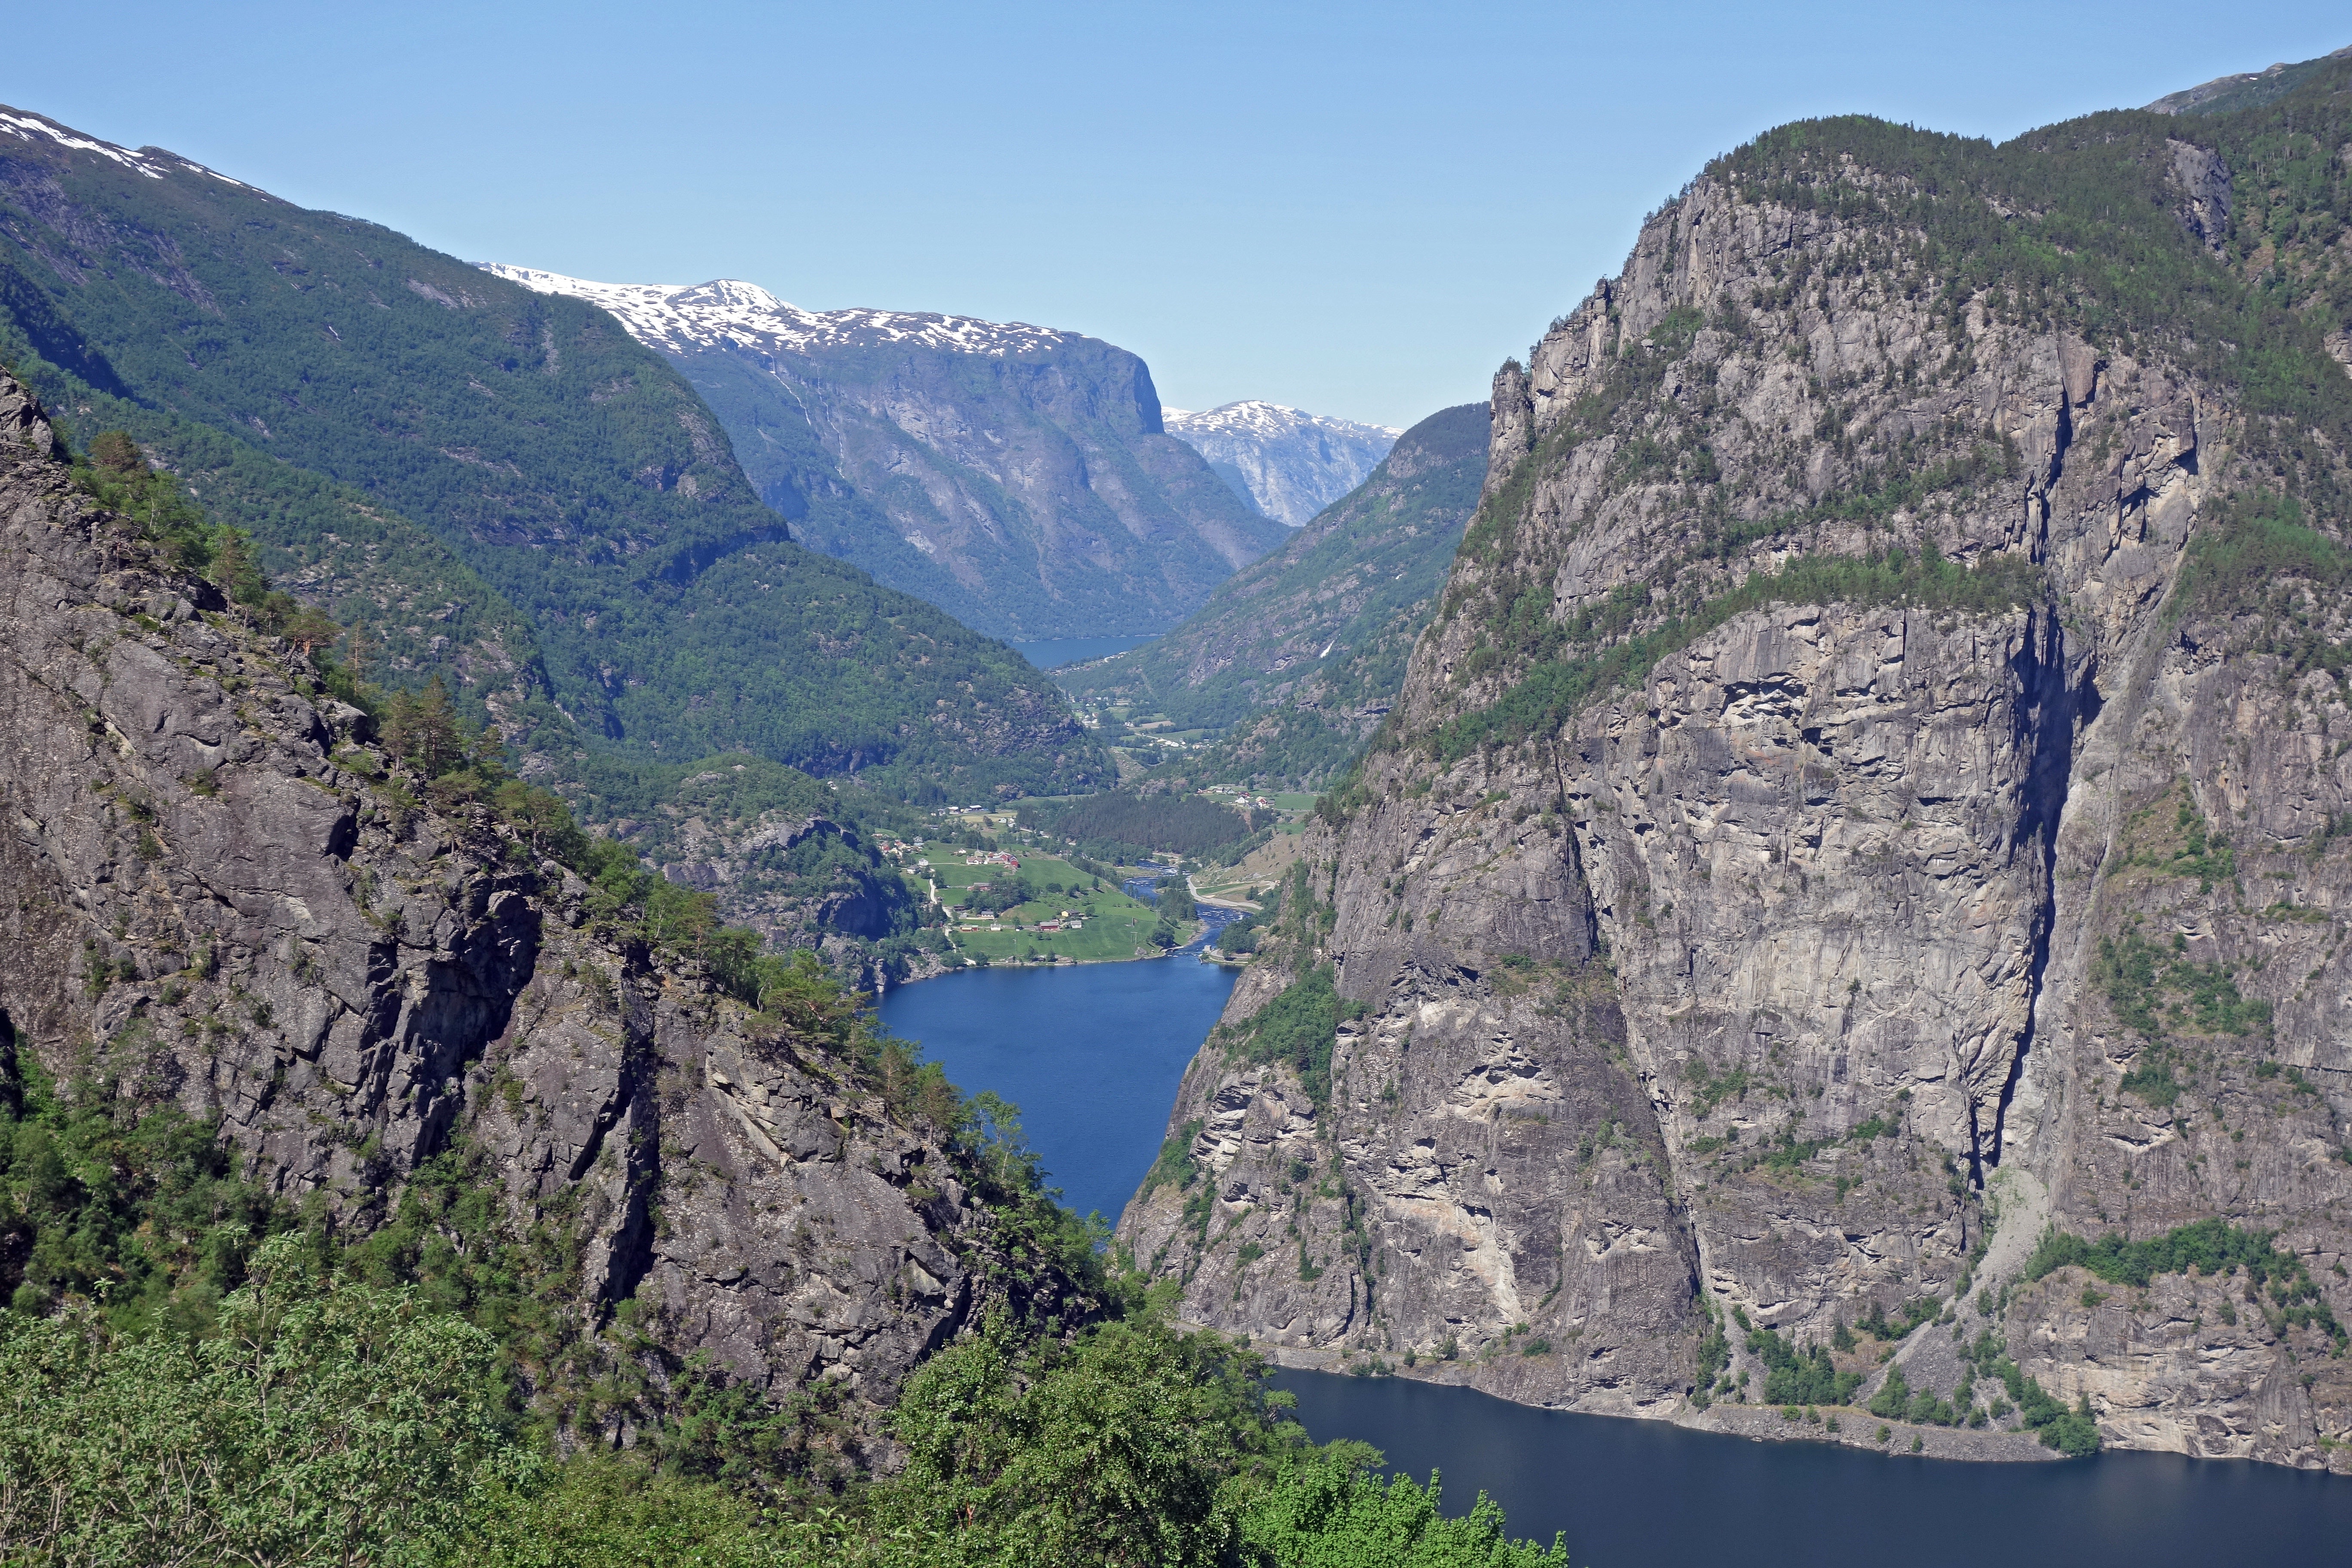
mountain, lake, adventure, valley, mountain range, cliff, fjord, canyon, reservoir, terrain, ridge, geology, alps, ravine, plateau, crater lake, wadi, moraine, landform, tarn, mountain pass, geographical feature, glacial landform